Milan Kašanin

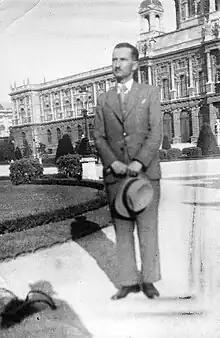
Kašanin in front of the Kunsthistorisches Museum,

Milan Kašanin (21 February 1895 – 22 November 1981) was a Serbian art historian, art critic, curator and writer. He served as the head of three Belgrade based museums, the Museum of Prince Pavle (the modern-day National Museum of Serbia), the Museum of Contemporary Art and the Gallery of Frescoes.